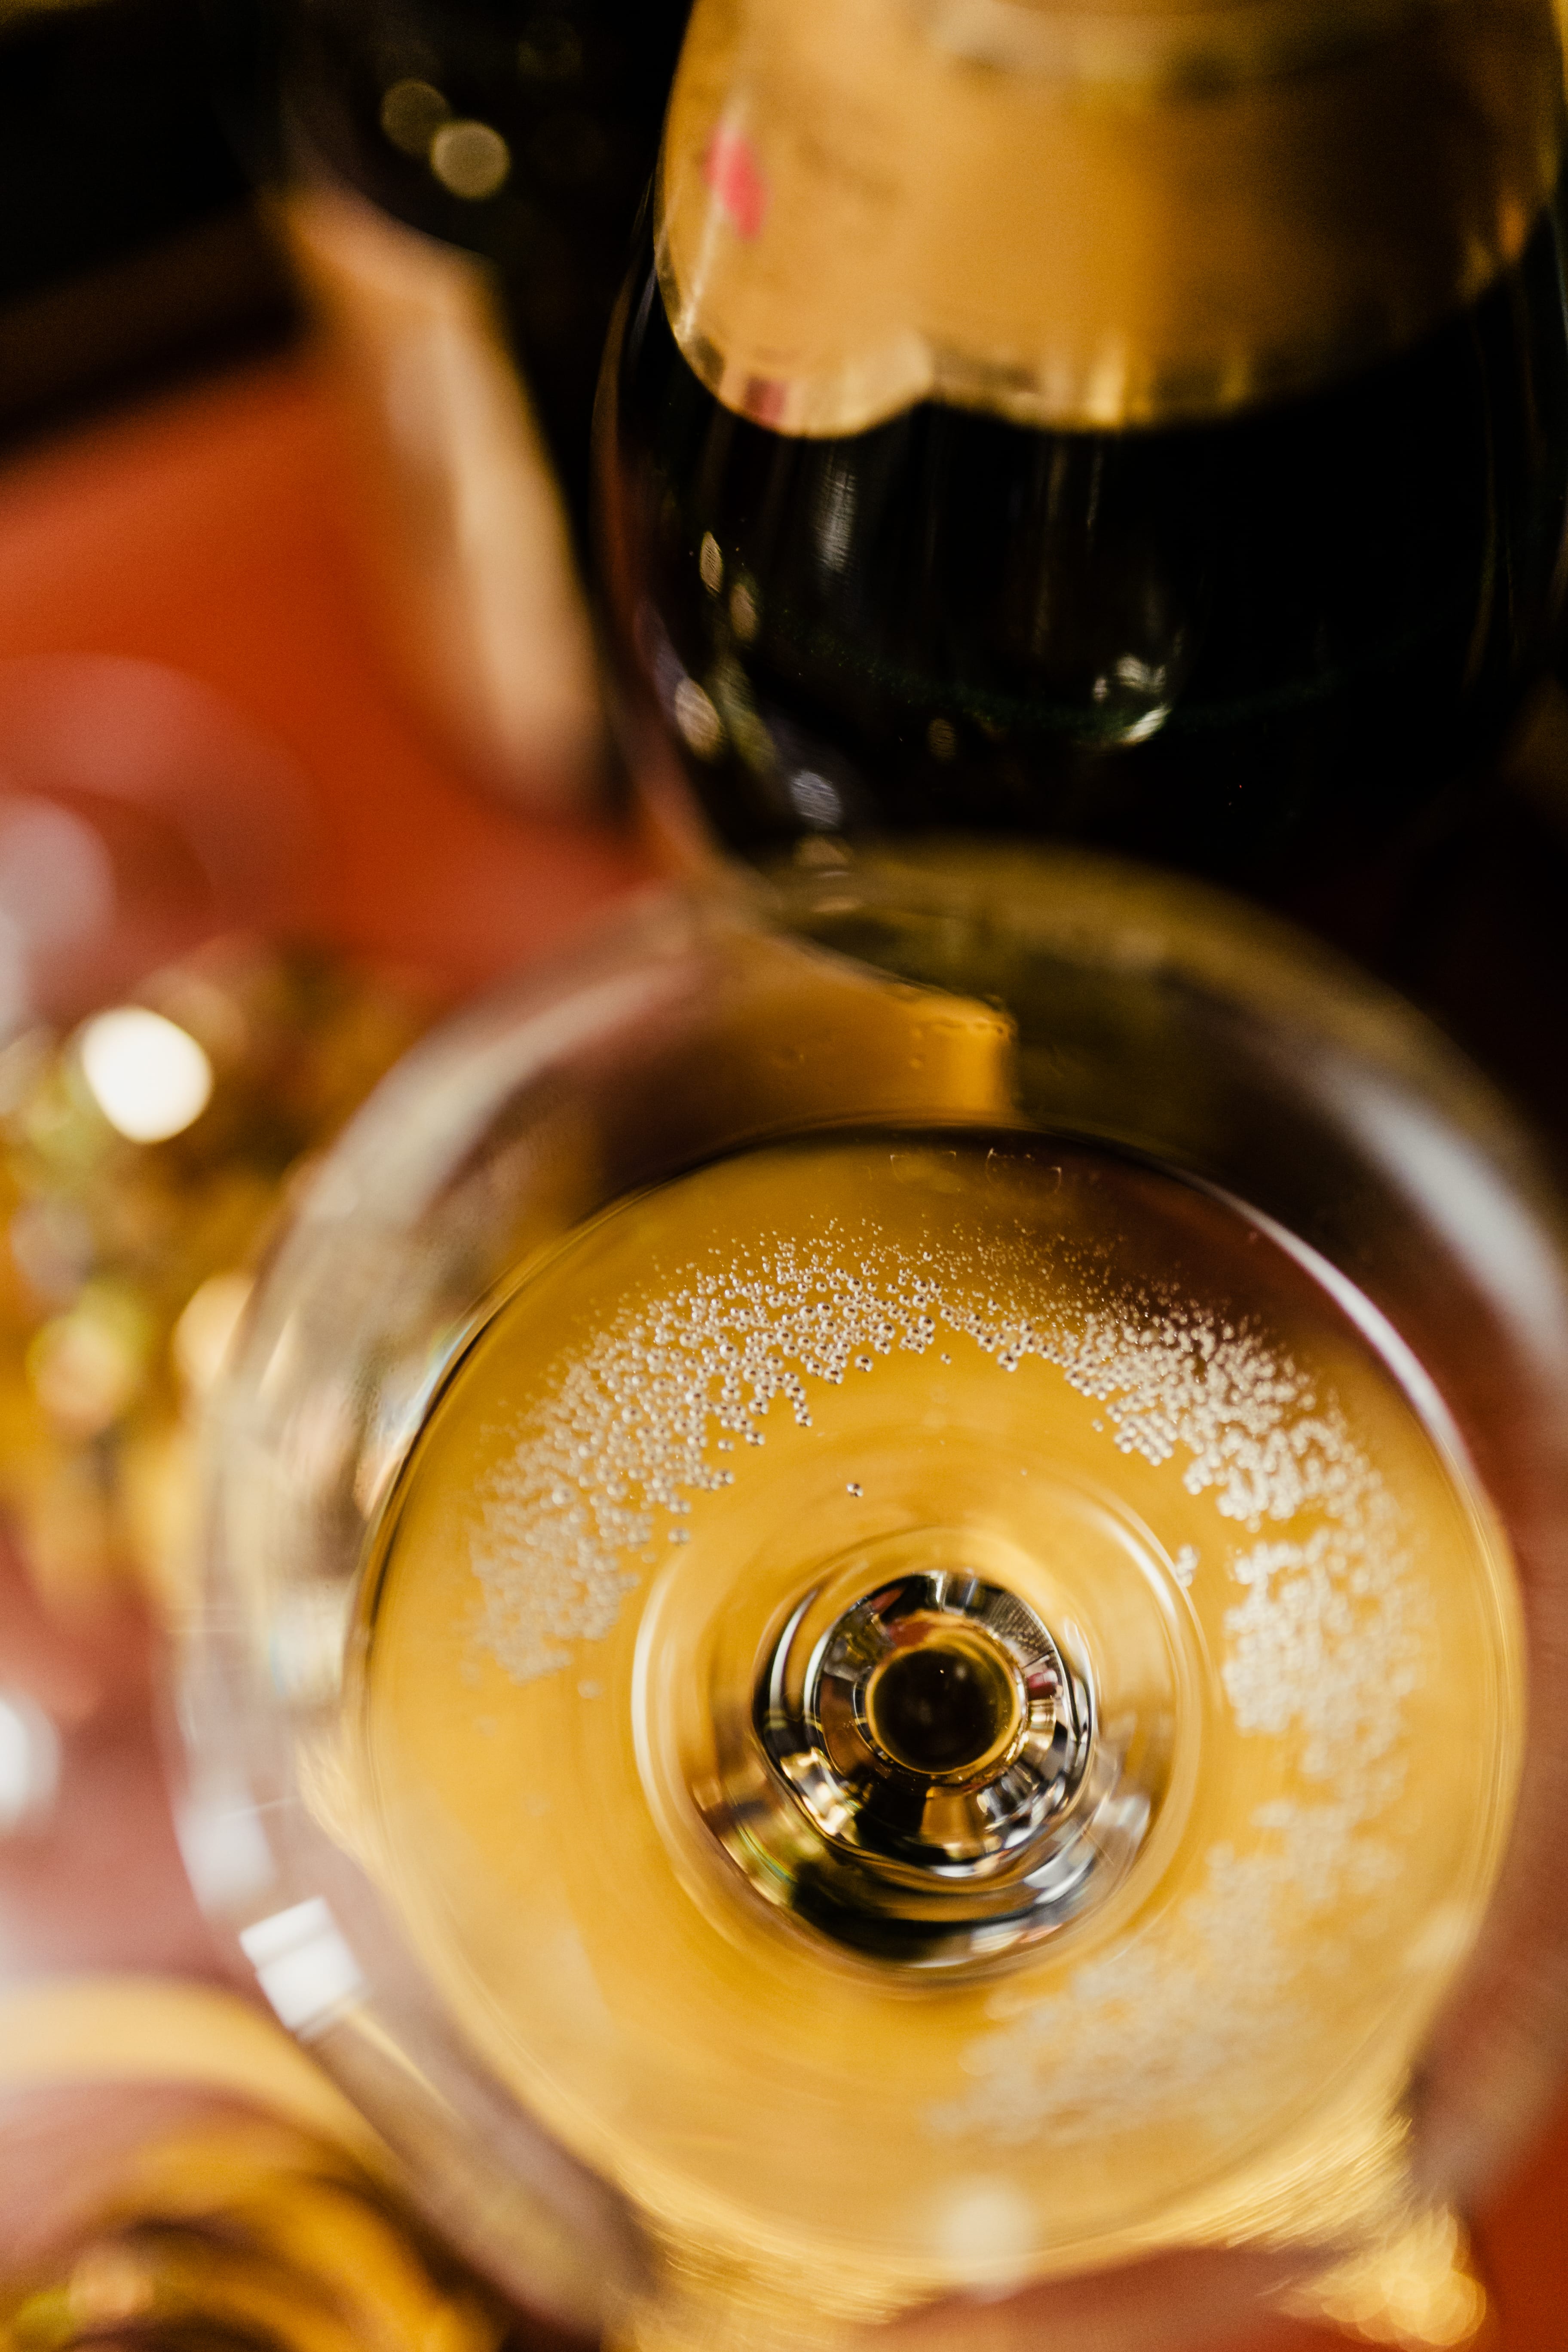
drink, wine, alcohol, champagne, glass, beer, drinkware, stemware, sparkling wine, champagne stemware, champagne cocktail, liqueur, wine glass, white wine